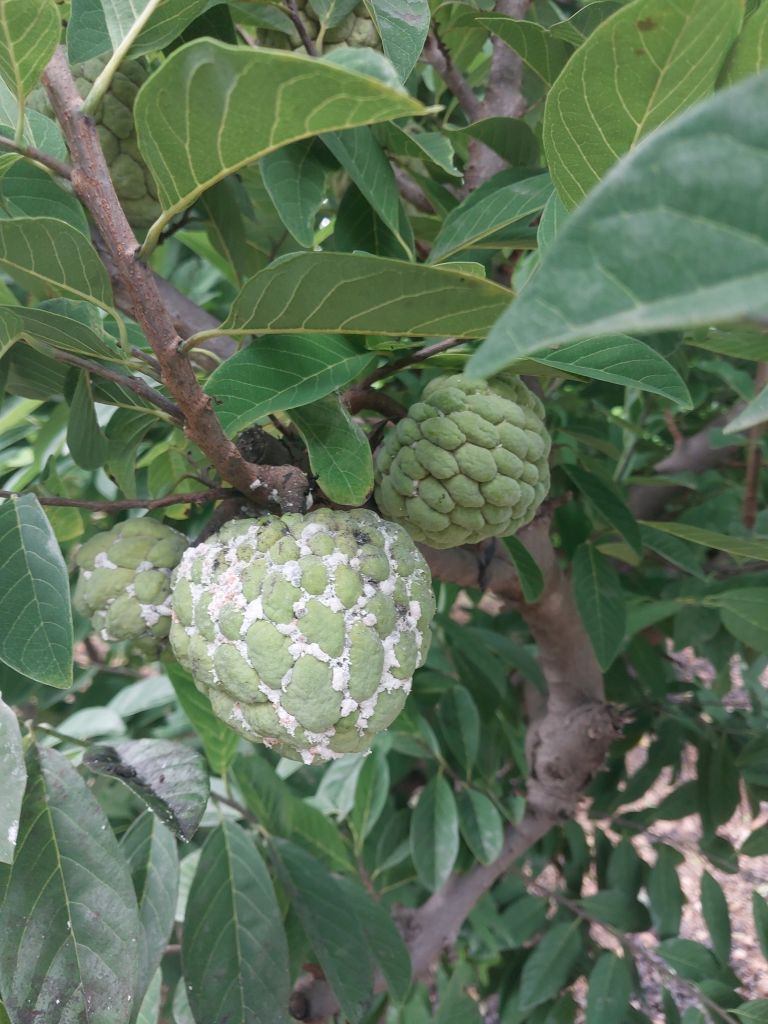
Disease label: Mealy Bug